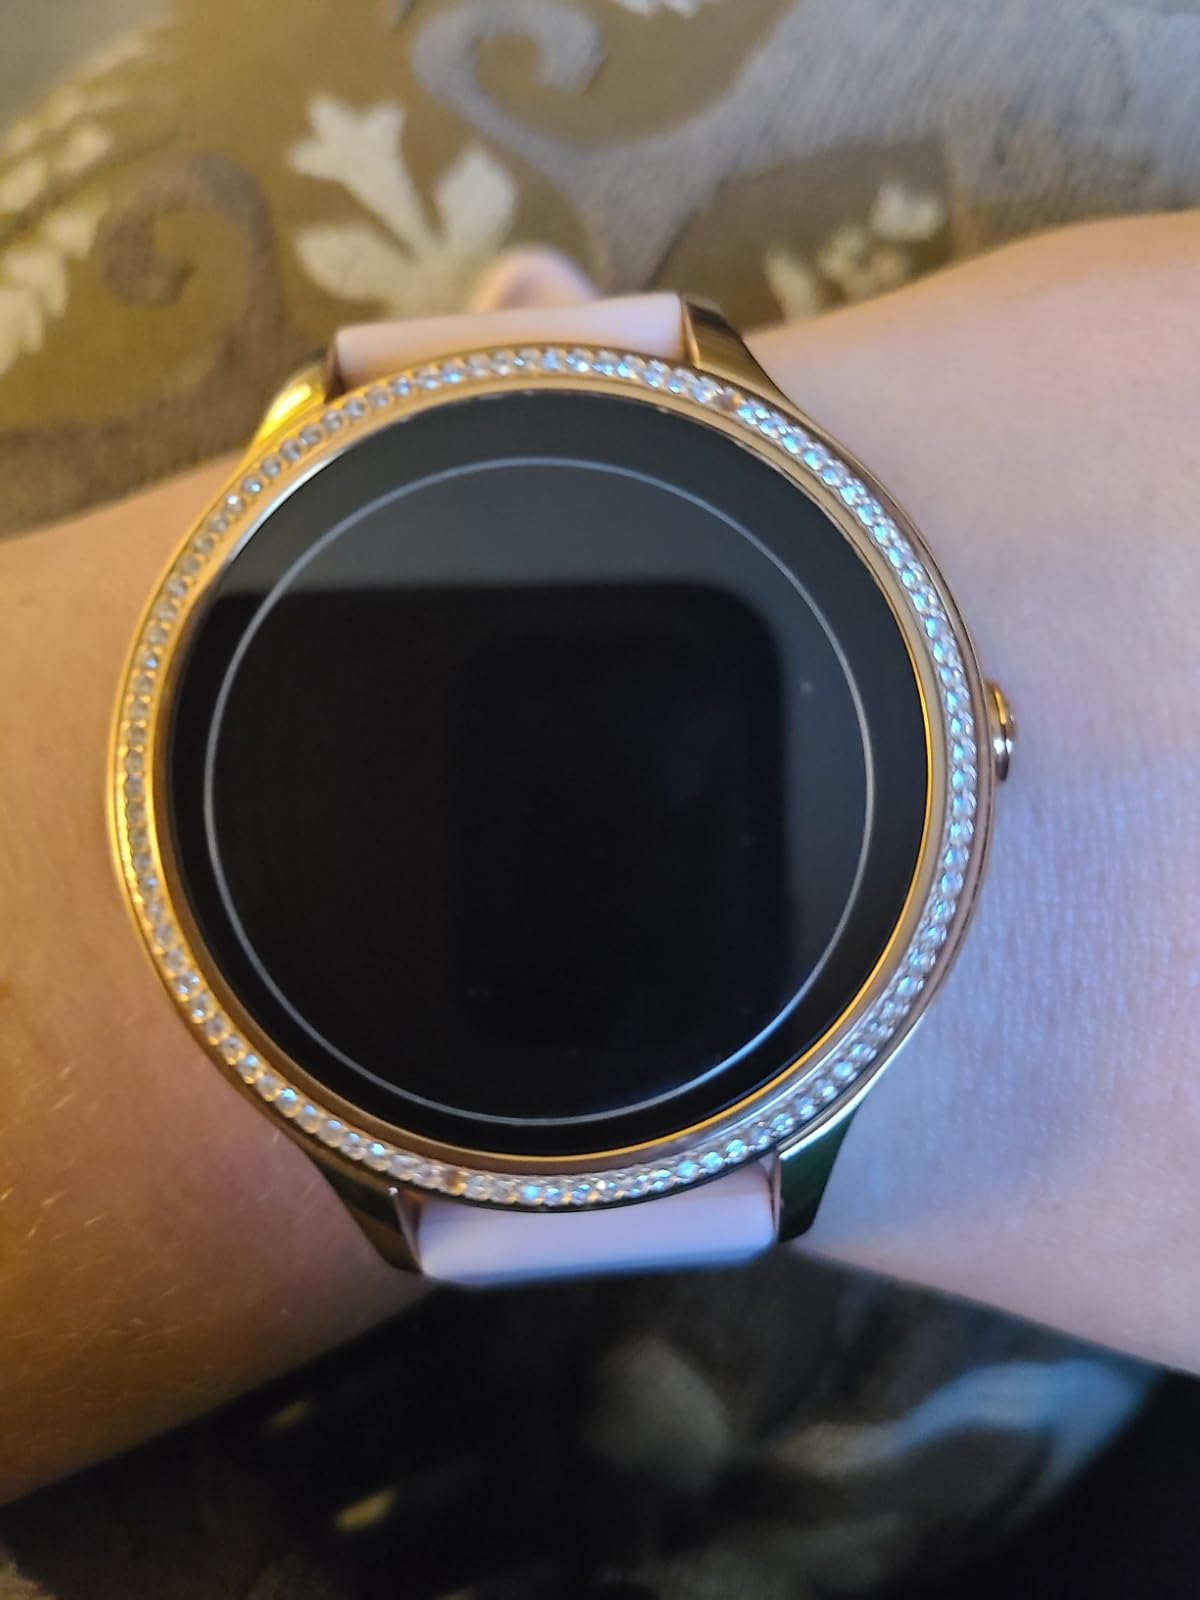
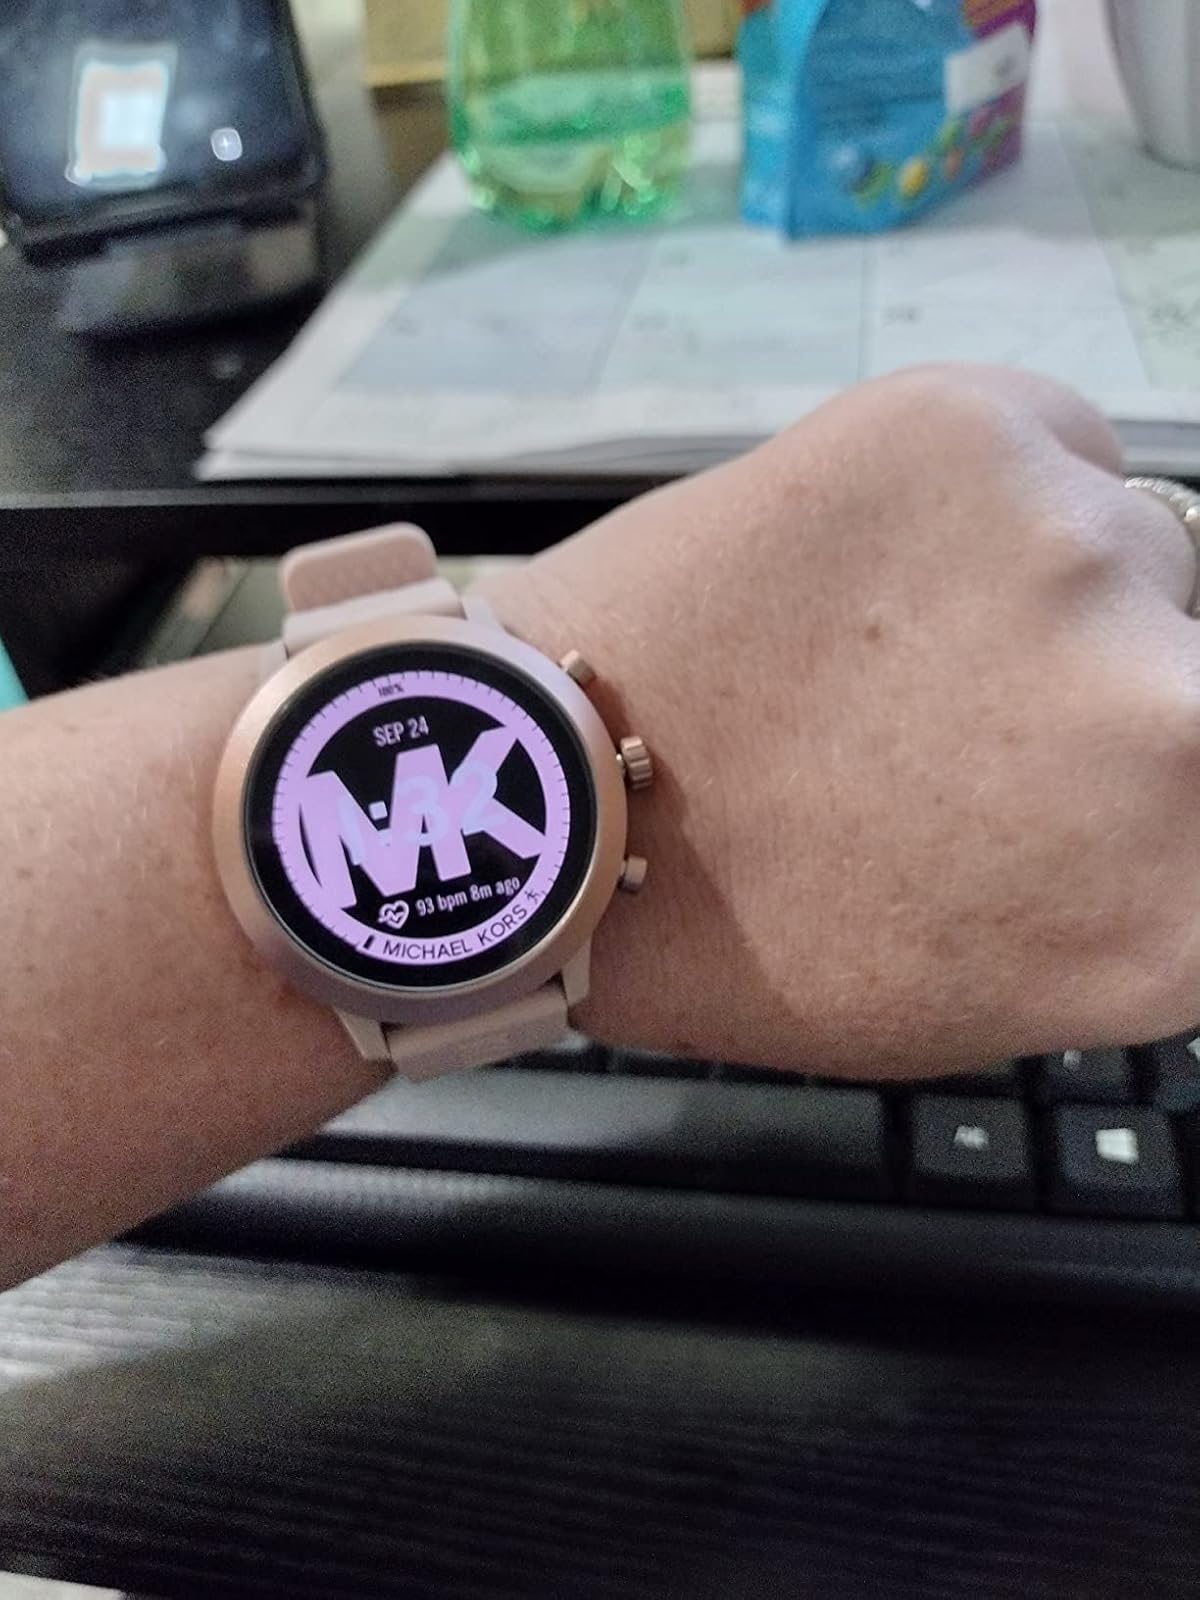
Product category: smartwatch
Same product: no